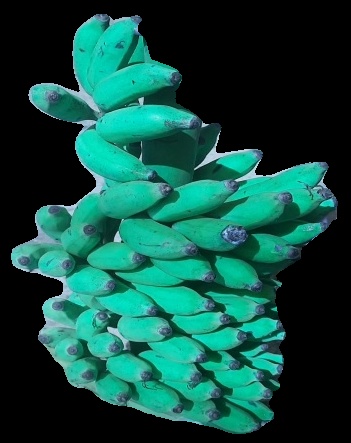
Variety: elakki-bale
Grade: grade3